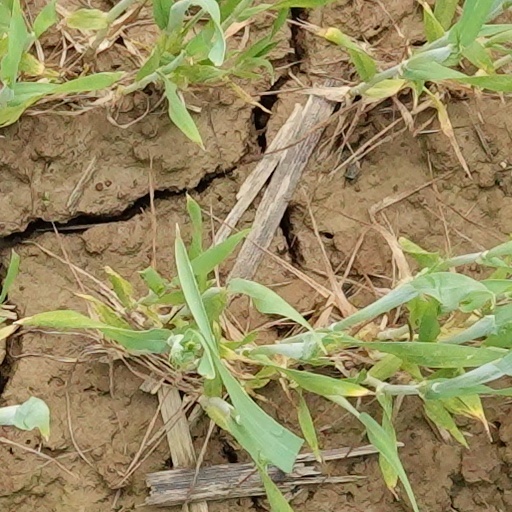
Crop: wheat